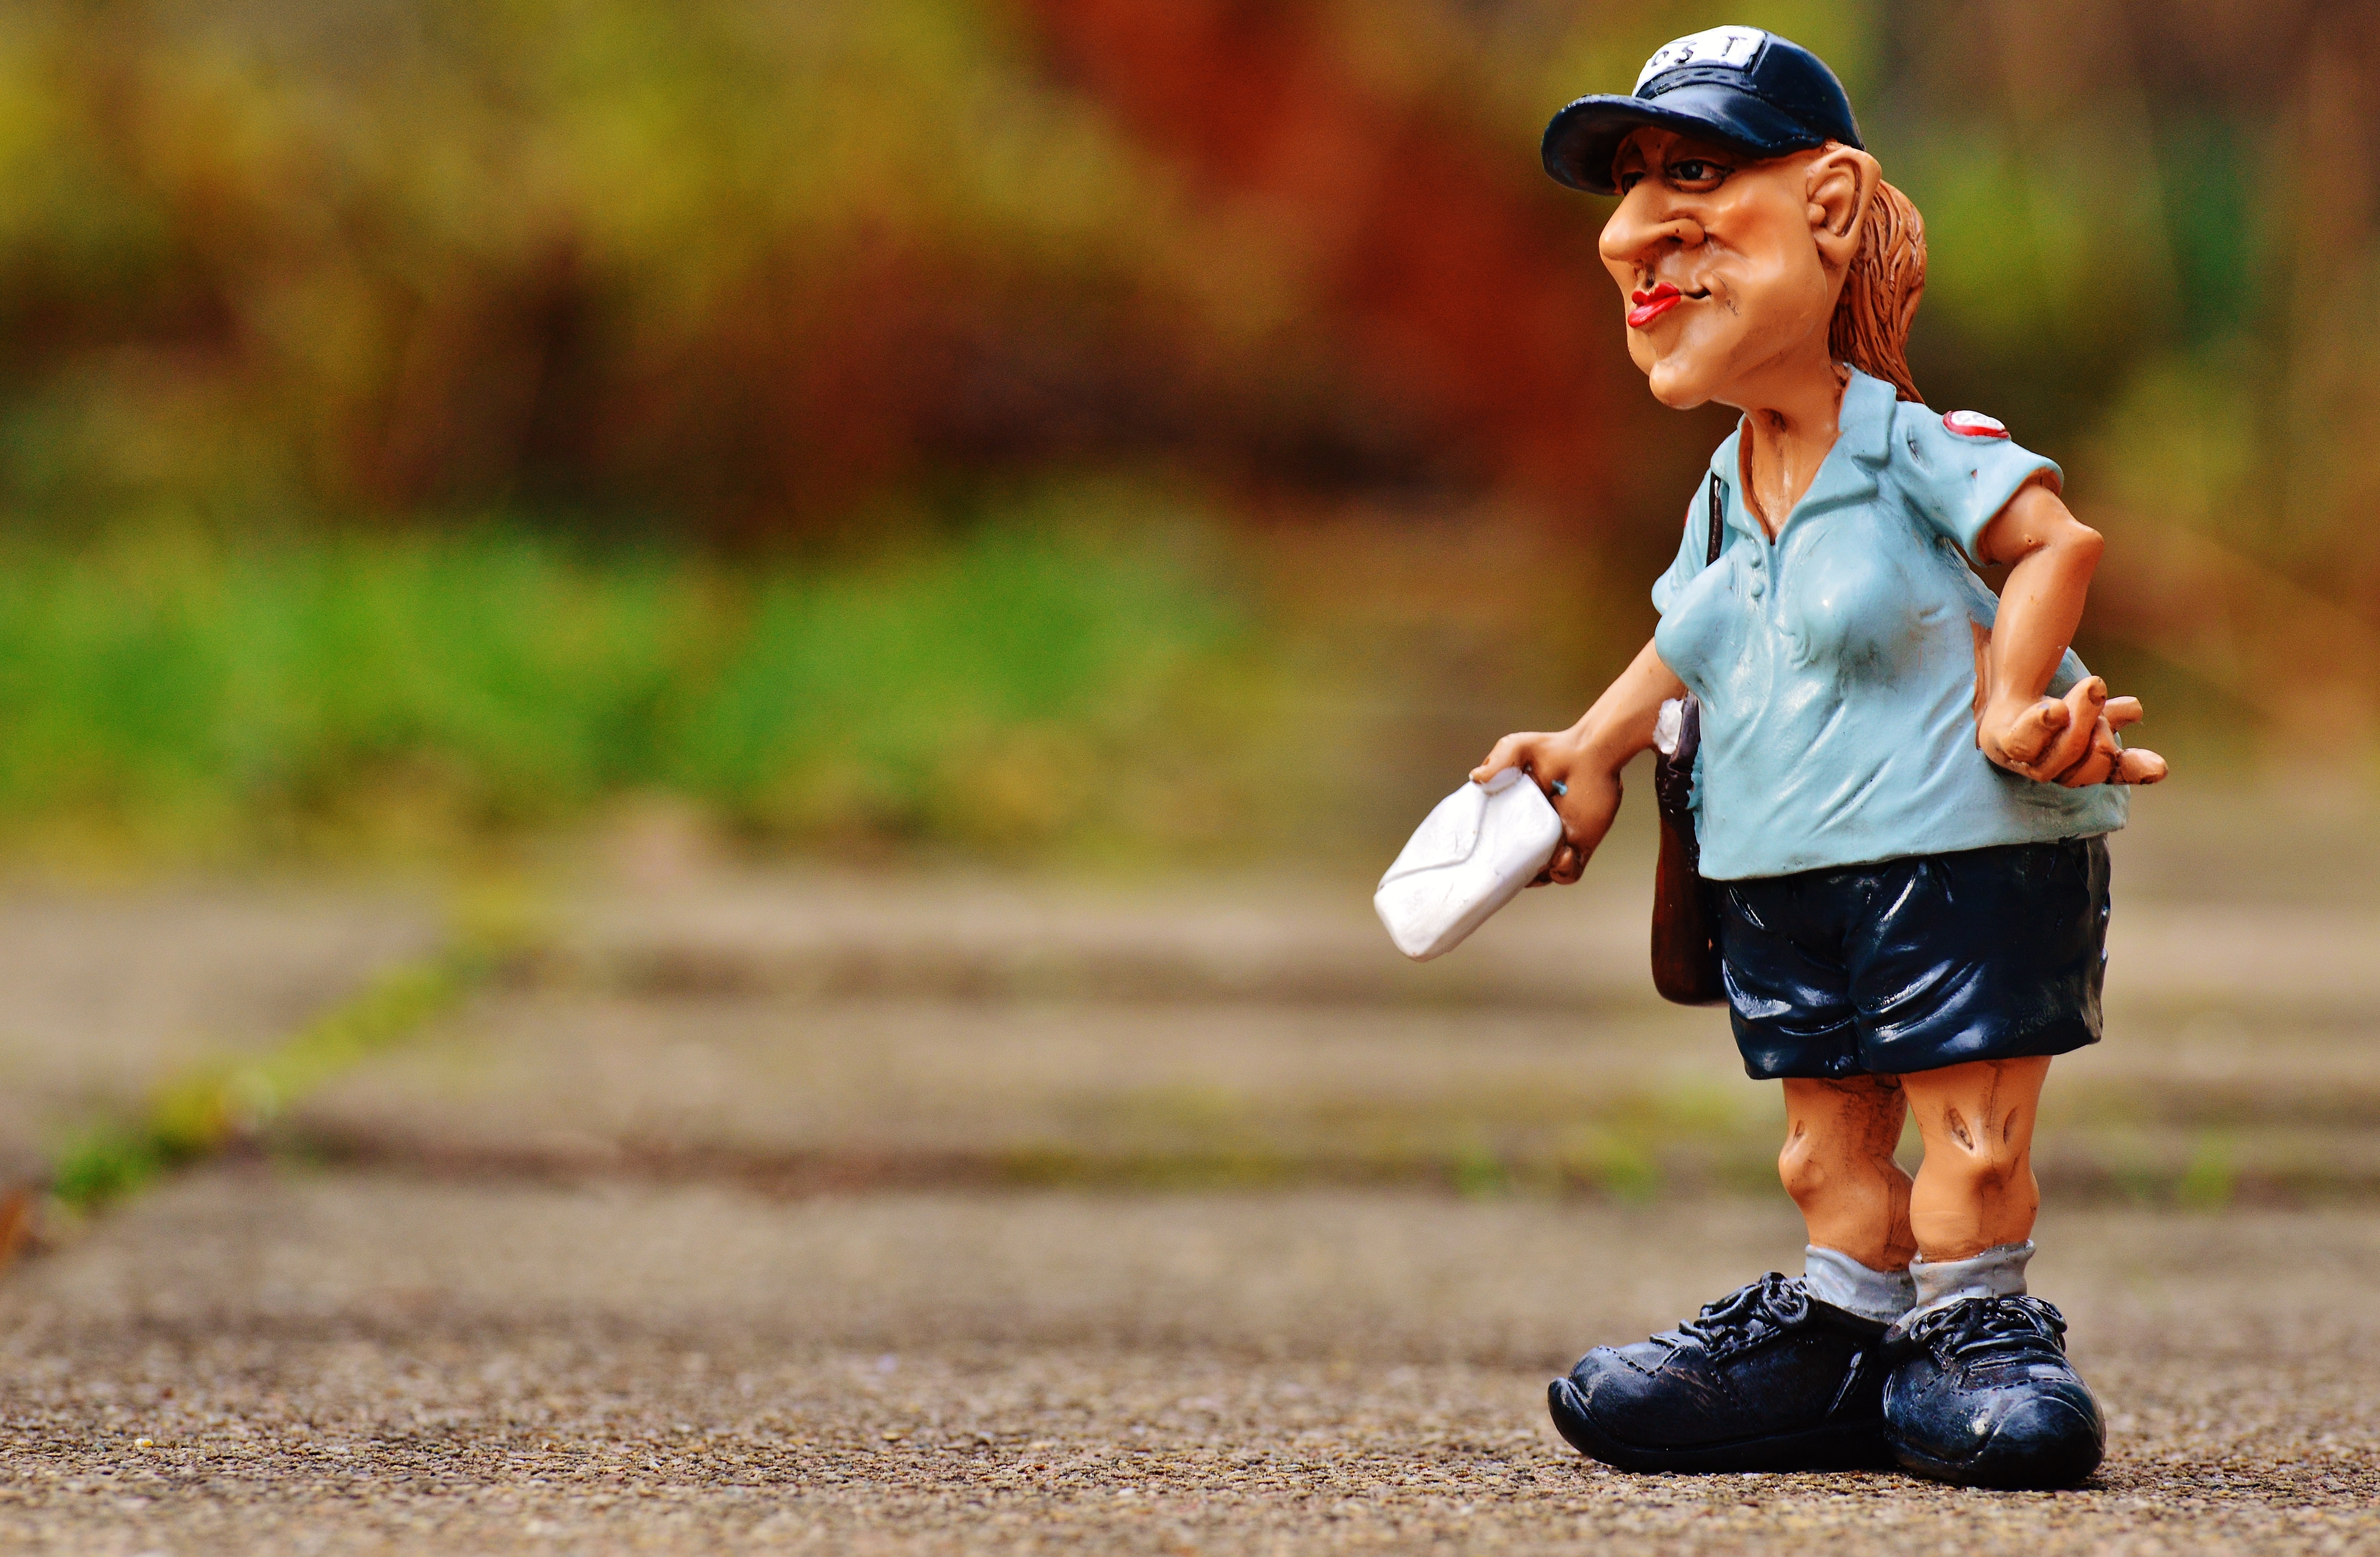
person, play, recreation, transport, spring, child, jogging, messenger, sports, toddler, stock, letters, packaging, shipping, packages, delivery, logistics, outdoor recreation, mailwoman, civil servant, places to, delivery person